Skyline Drive

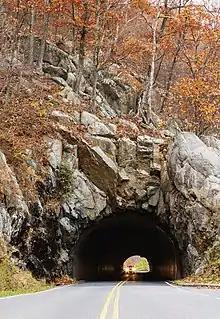
Marys Rock Tunnel

Past the US 211 interchange, Skyline Drive continues to the southeast past Panorama, which is site of restrooms. The road passes through the Marys Rock Tunnel under Mary's Rock and winds to the south. The roadway passes west of the Meadow Spring Parking before coming to the south-facing Pinnacles Overlook, where it winds to the west. Skyline Drive reaches the Jewell Hollow Overlook that faces to the west and heads southwest straddling the border of Page and Madison counties. The road passes Pinnacles, where restrooms and picnic grounds are located, and runs through the Hughes River Gap. The drive continues to the south and passes the Stony Man Overlook and the Little Stony Man Parking on the west side of the road, where a trail leads to Stony Man Mountain. Farther along, the roadway bends to the west along a winding stretch. Skyline Drive reaches its highest point at an elevation of and continues southwesterly. The road reaches Skyland, where the Skyland Resort is located offering food, lodging, and restrooms. Also located at this point is Whiteoak Canyon Parking on the east side of the road. The drive continues to the south and passes Limberlost Parking on the east side and the west-facing Timber Hollow Overlook. The roadway then winds south past Bettys Rock. Farther to the south, Skyline Drive reaches Hawksbill Gap Parking, where a trail leads to Hawksbill Mountain, the highest peak in Shenandoah National Park at . The road continues along and comes to the east-facing Old Rag View Overlook, where it turns to the west and passes south of Upper Hawksbill Parking. The drive comes to the west-facing Spitler Knoll Overlook and curves south. The roadway bends to the southwest and passes northwest of Dark Hollow Falls Parking, where a trail leads to the high Dark Hollow Falls, the closest waterfall to Skyline Drive. Past here, the road reaches Big Meadows, where there is a ranger station, restrooms, a campground, picnic grounds, food, and lodging. Big Meadows is also site of the Byrd Visitor Center and a wayside with a restaurant, gas station, gift shop, and camp store.